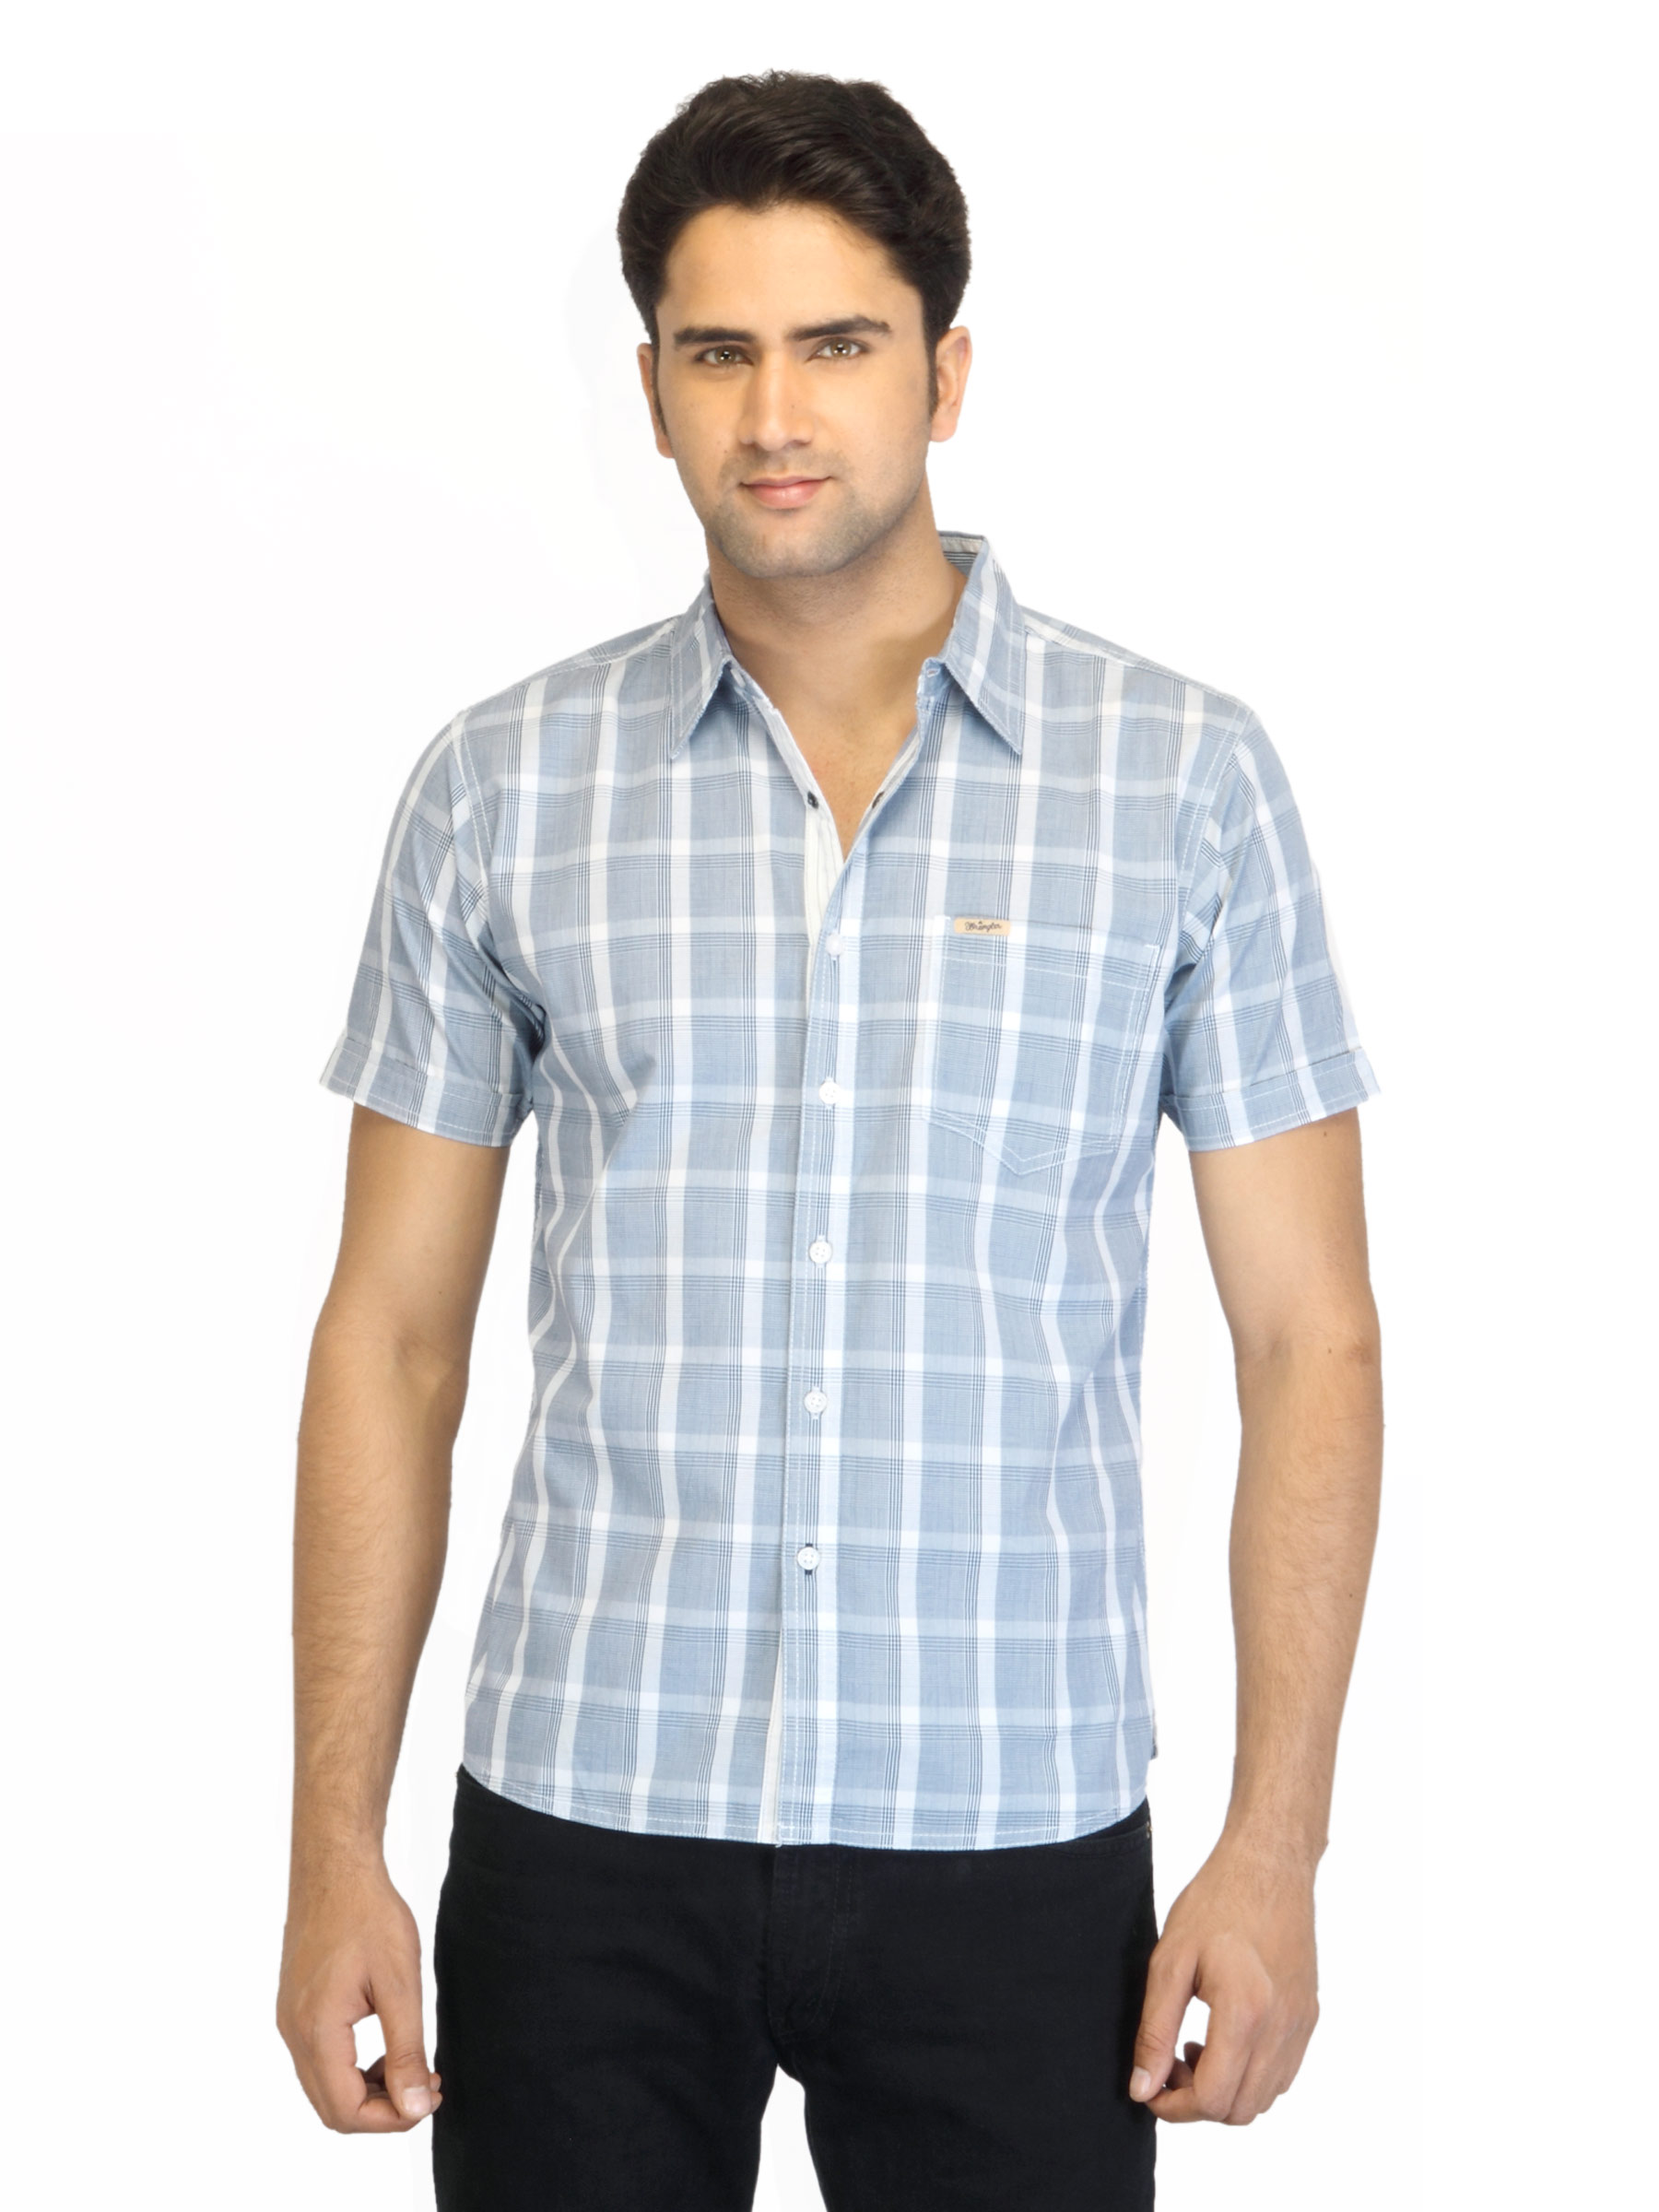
Wrangler Men Aaron Check Blue Shirt
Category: Apparel / Topwear / Shirts
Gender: Men
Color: Blue
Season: Summer 2012
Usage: Casual